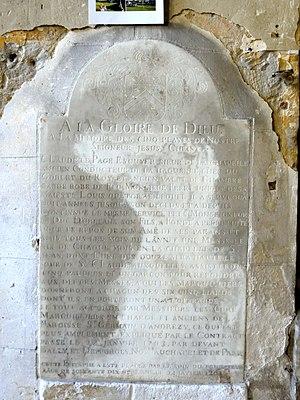
Plaque de fondation.
L'église Saint-Germain est une église catholique paroissiale située à Andrésy, dans les Yvelines, en France. Son noyau est un édifice gothique de plan allongé, avec un vaisseau central avec triforium et fenêtres hautes, et deux bas-côtés, le tout voûté d'ogives, et se terminant par un chevet plat. Hormis sa grande fenêtre du chevet, qui fut aménagée après coup, la période de construction de cette église de dimensions considérables et de belle facture peut être située entre la fin du XIIᵉ et le premier quart du XIIIᵉ siècle. Comme la plupart des grandes églises de la région, elle subit des modifications de structure après la guerre de Cent Ans. À partir de 1517, la moitié orientale du bas-côté sud est reconstruite, et munie de quatre petites chapelles rectangulaires, le tout dans le style gothique flamboyant. Une génération plus tard, sous le règne de François 1ᵉʳ, un agrandissement de plus grande envergure est entrepris du côté nord. Pour l'adjonction d'un vaste collatéral, presque aussi large que la nef et son bas-côté sud réunis, l'ancien bas-côté nord est démoli, et l'élévation septentrionale du vaisseau central est successivement reprise en sous-œuvre.